Corfinio Cathedral

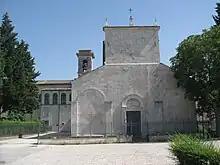
View of the cathedral

Corfinio Cathedral is a Roman Catholic cathedral in Corfinio, Abruzzo, Italy, dedicated to Saint Pelinus. It was formerly the episcopal seat of the Diocese of Valva (Valva was a former name of Corfinio) and is now a co-cathedral in the Diocese of Sulmona-Valva.